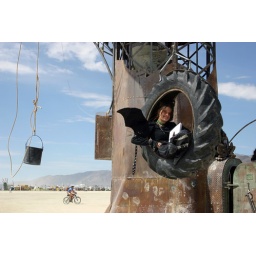
bat girl chillin in the metal tree